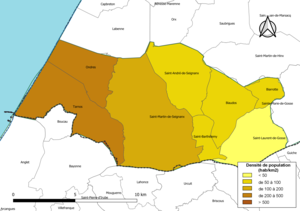
Carte des densités de population (millésimée 2016) des communes de la Communauté de communes du Seignanx, département des Landes, France. Composition au 1er janvier 2019.
La communauté de communes du Seignanx est une communauté de communes française, située dans le département des Landes et la région Nouvelle-Aquitaine.